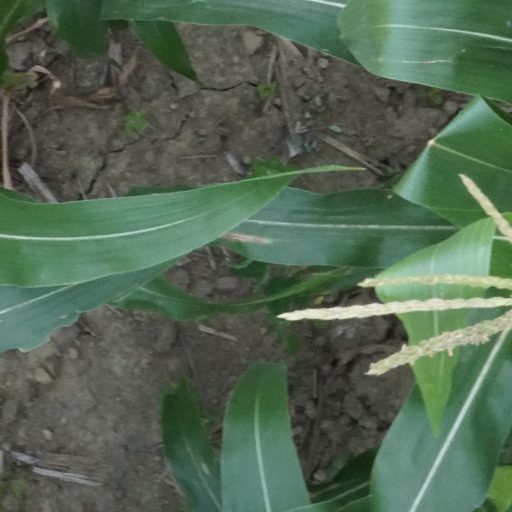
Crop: maize; corn